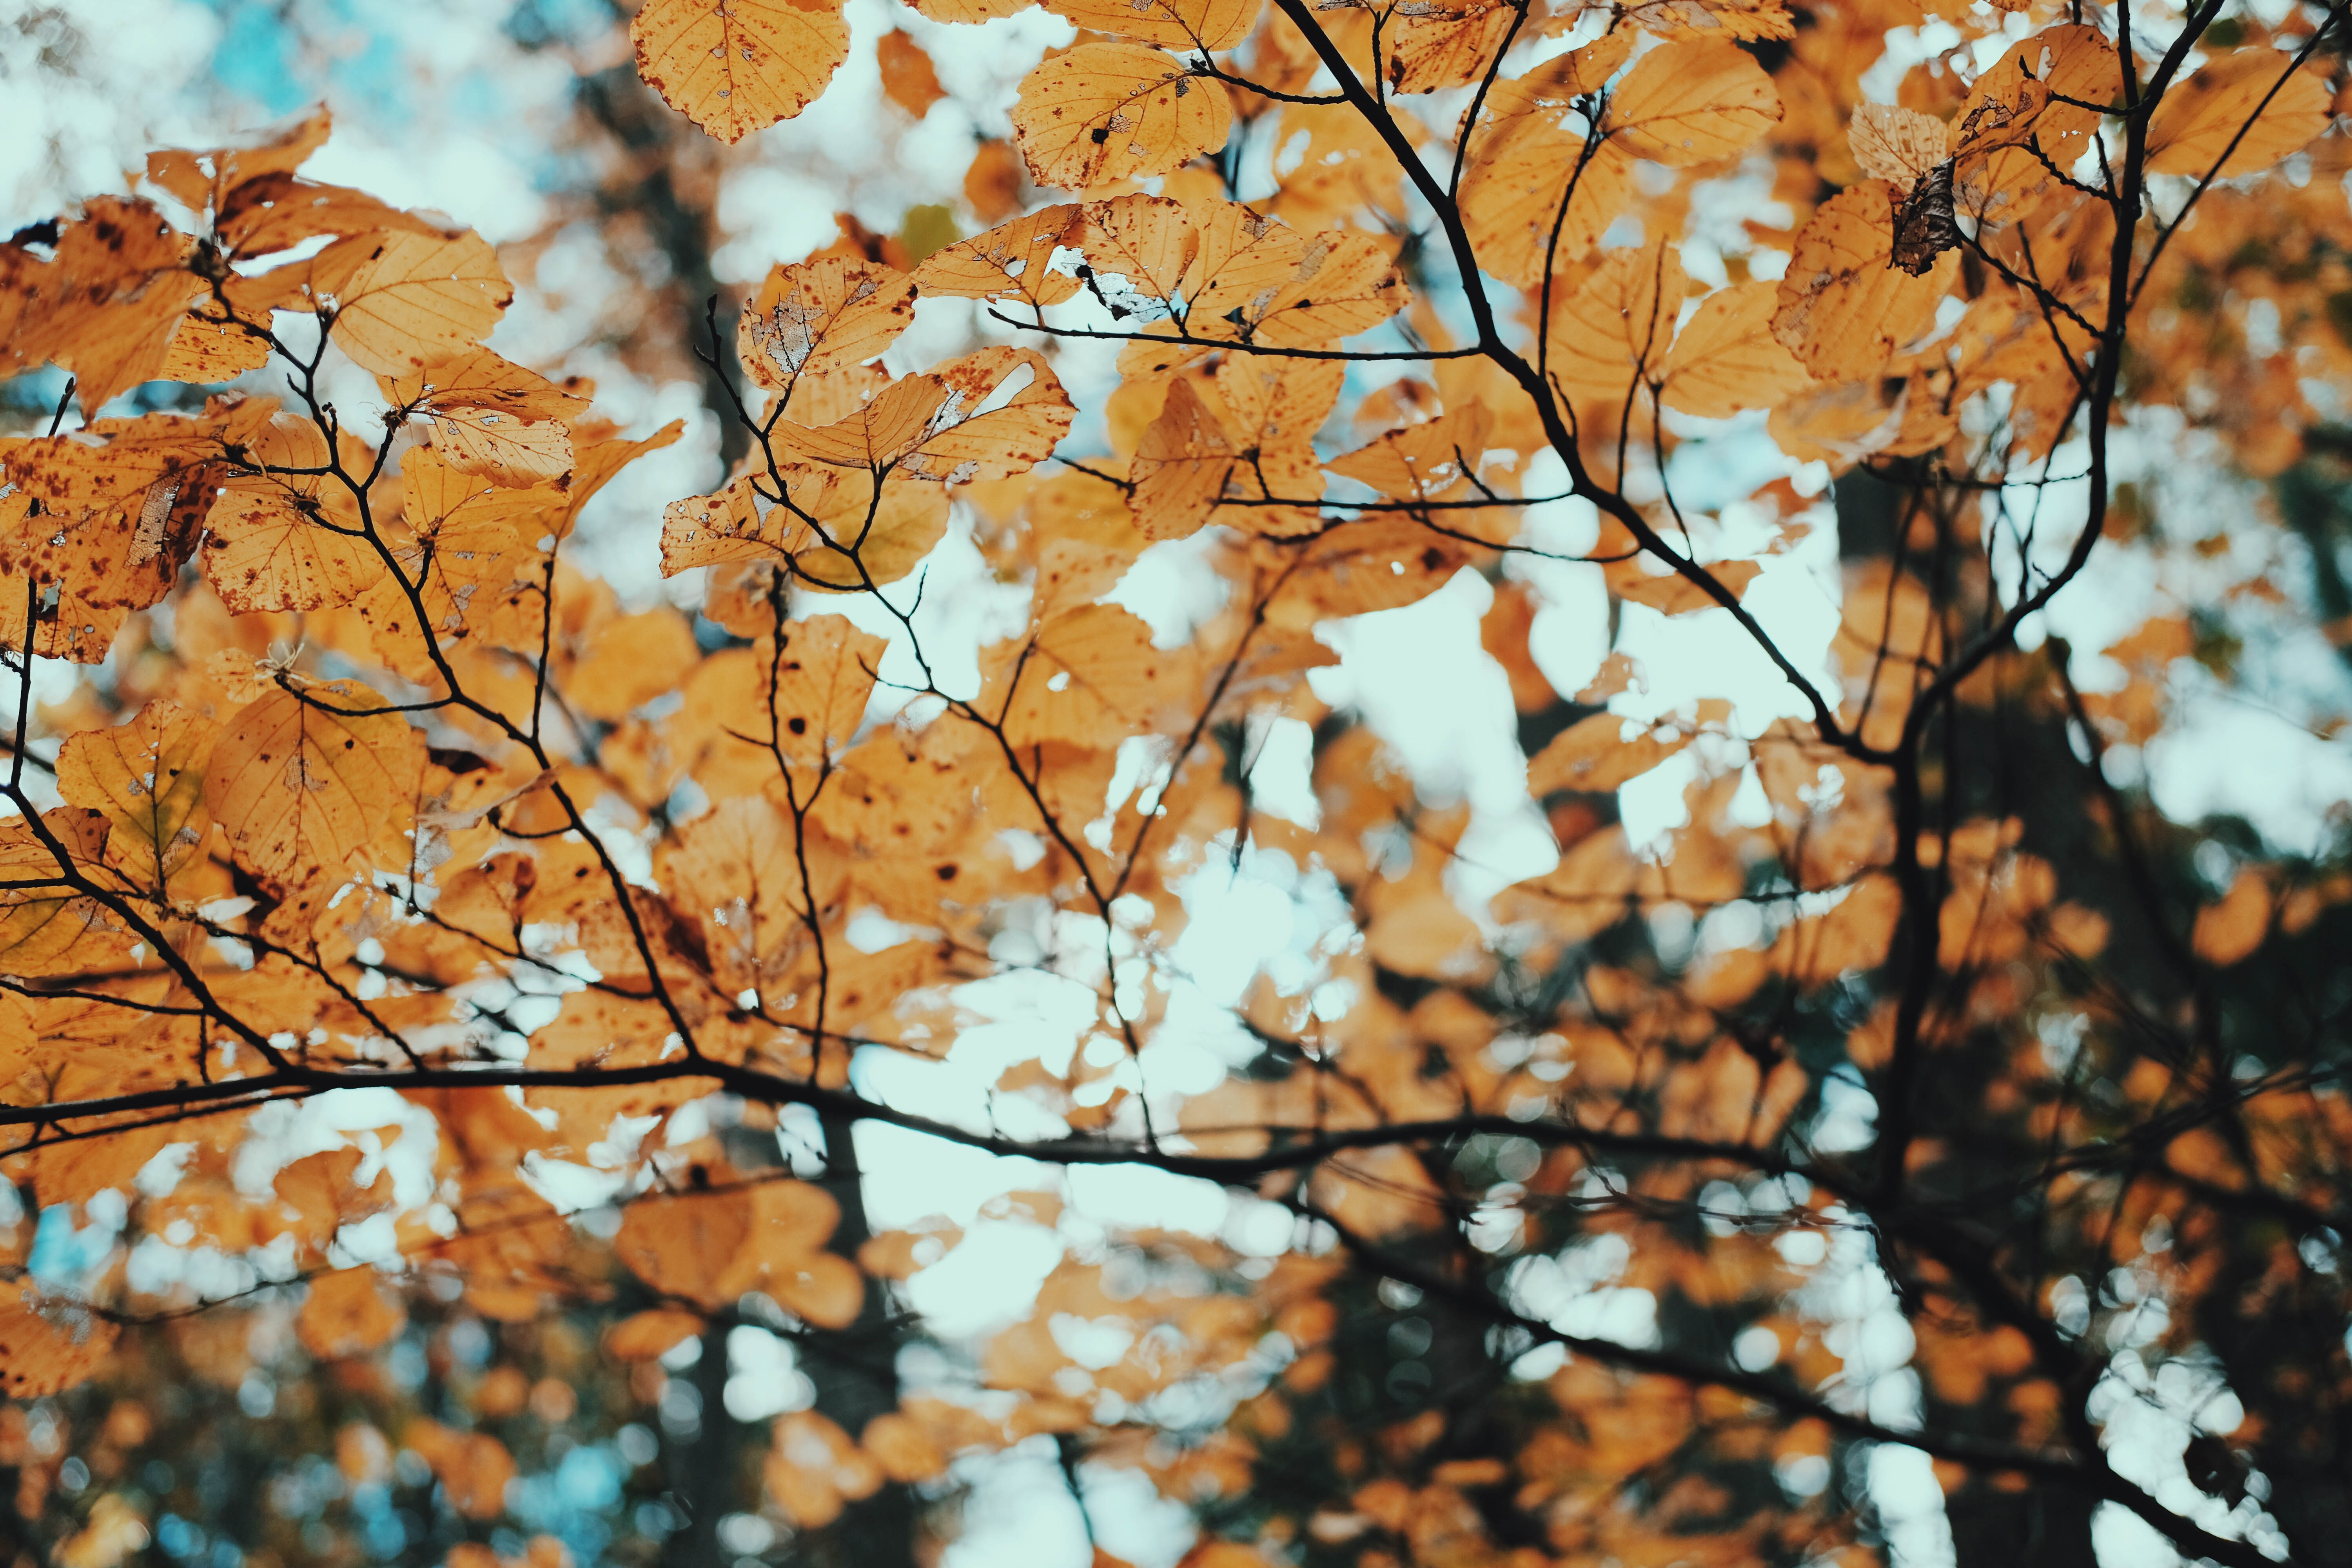
tree, nature, branch, plant, sunlight, leaf, fall, flower, autumn, season, leaves, branches, flowering plant, woody plant